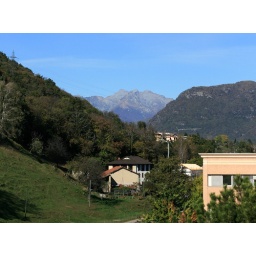
From the roof of our office in Lugano.